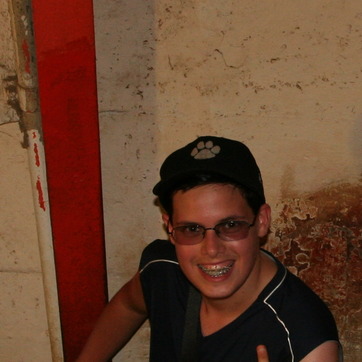
Material: hair